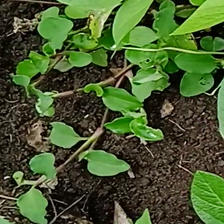
Weed species: Kena_(Commplina_benghalensio)